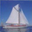
Label: ship